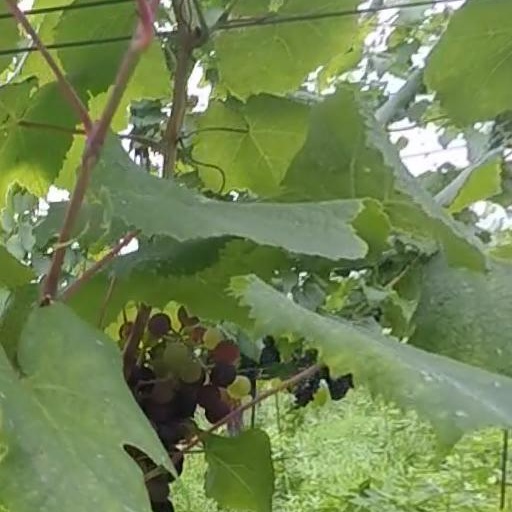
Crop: grape